Lynch-O'Gorman House

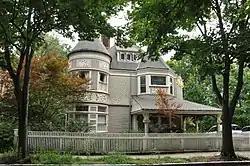

The Lynch-O'Gorman House is a historic house at 41 Mason Terrace in Brookline, Massachusetts. Design of this house has been attributed to Arthur Vinal, a prominent area architect; it is an elaborately decorated Queen Anne Victorian that was built in 1889 by Charles Sias on Beacon Street. It was moved to its present location on Mason Terrace in 1903. The house features the typical high-style Queen Anne profusion of shapes and texture.